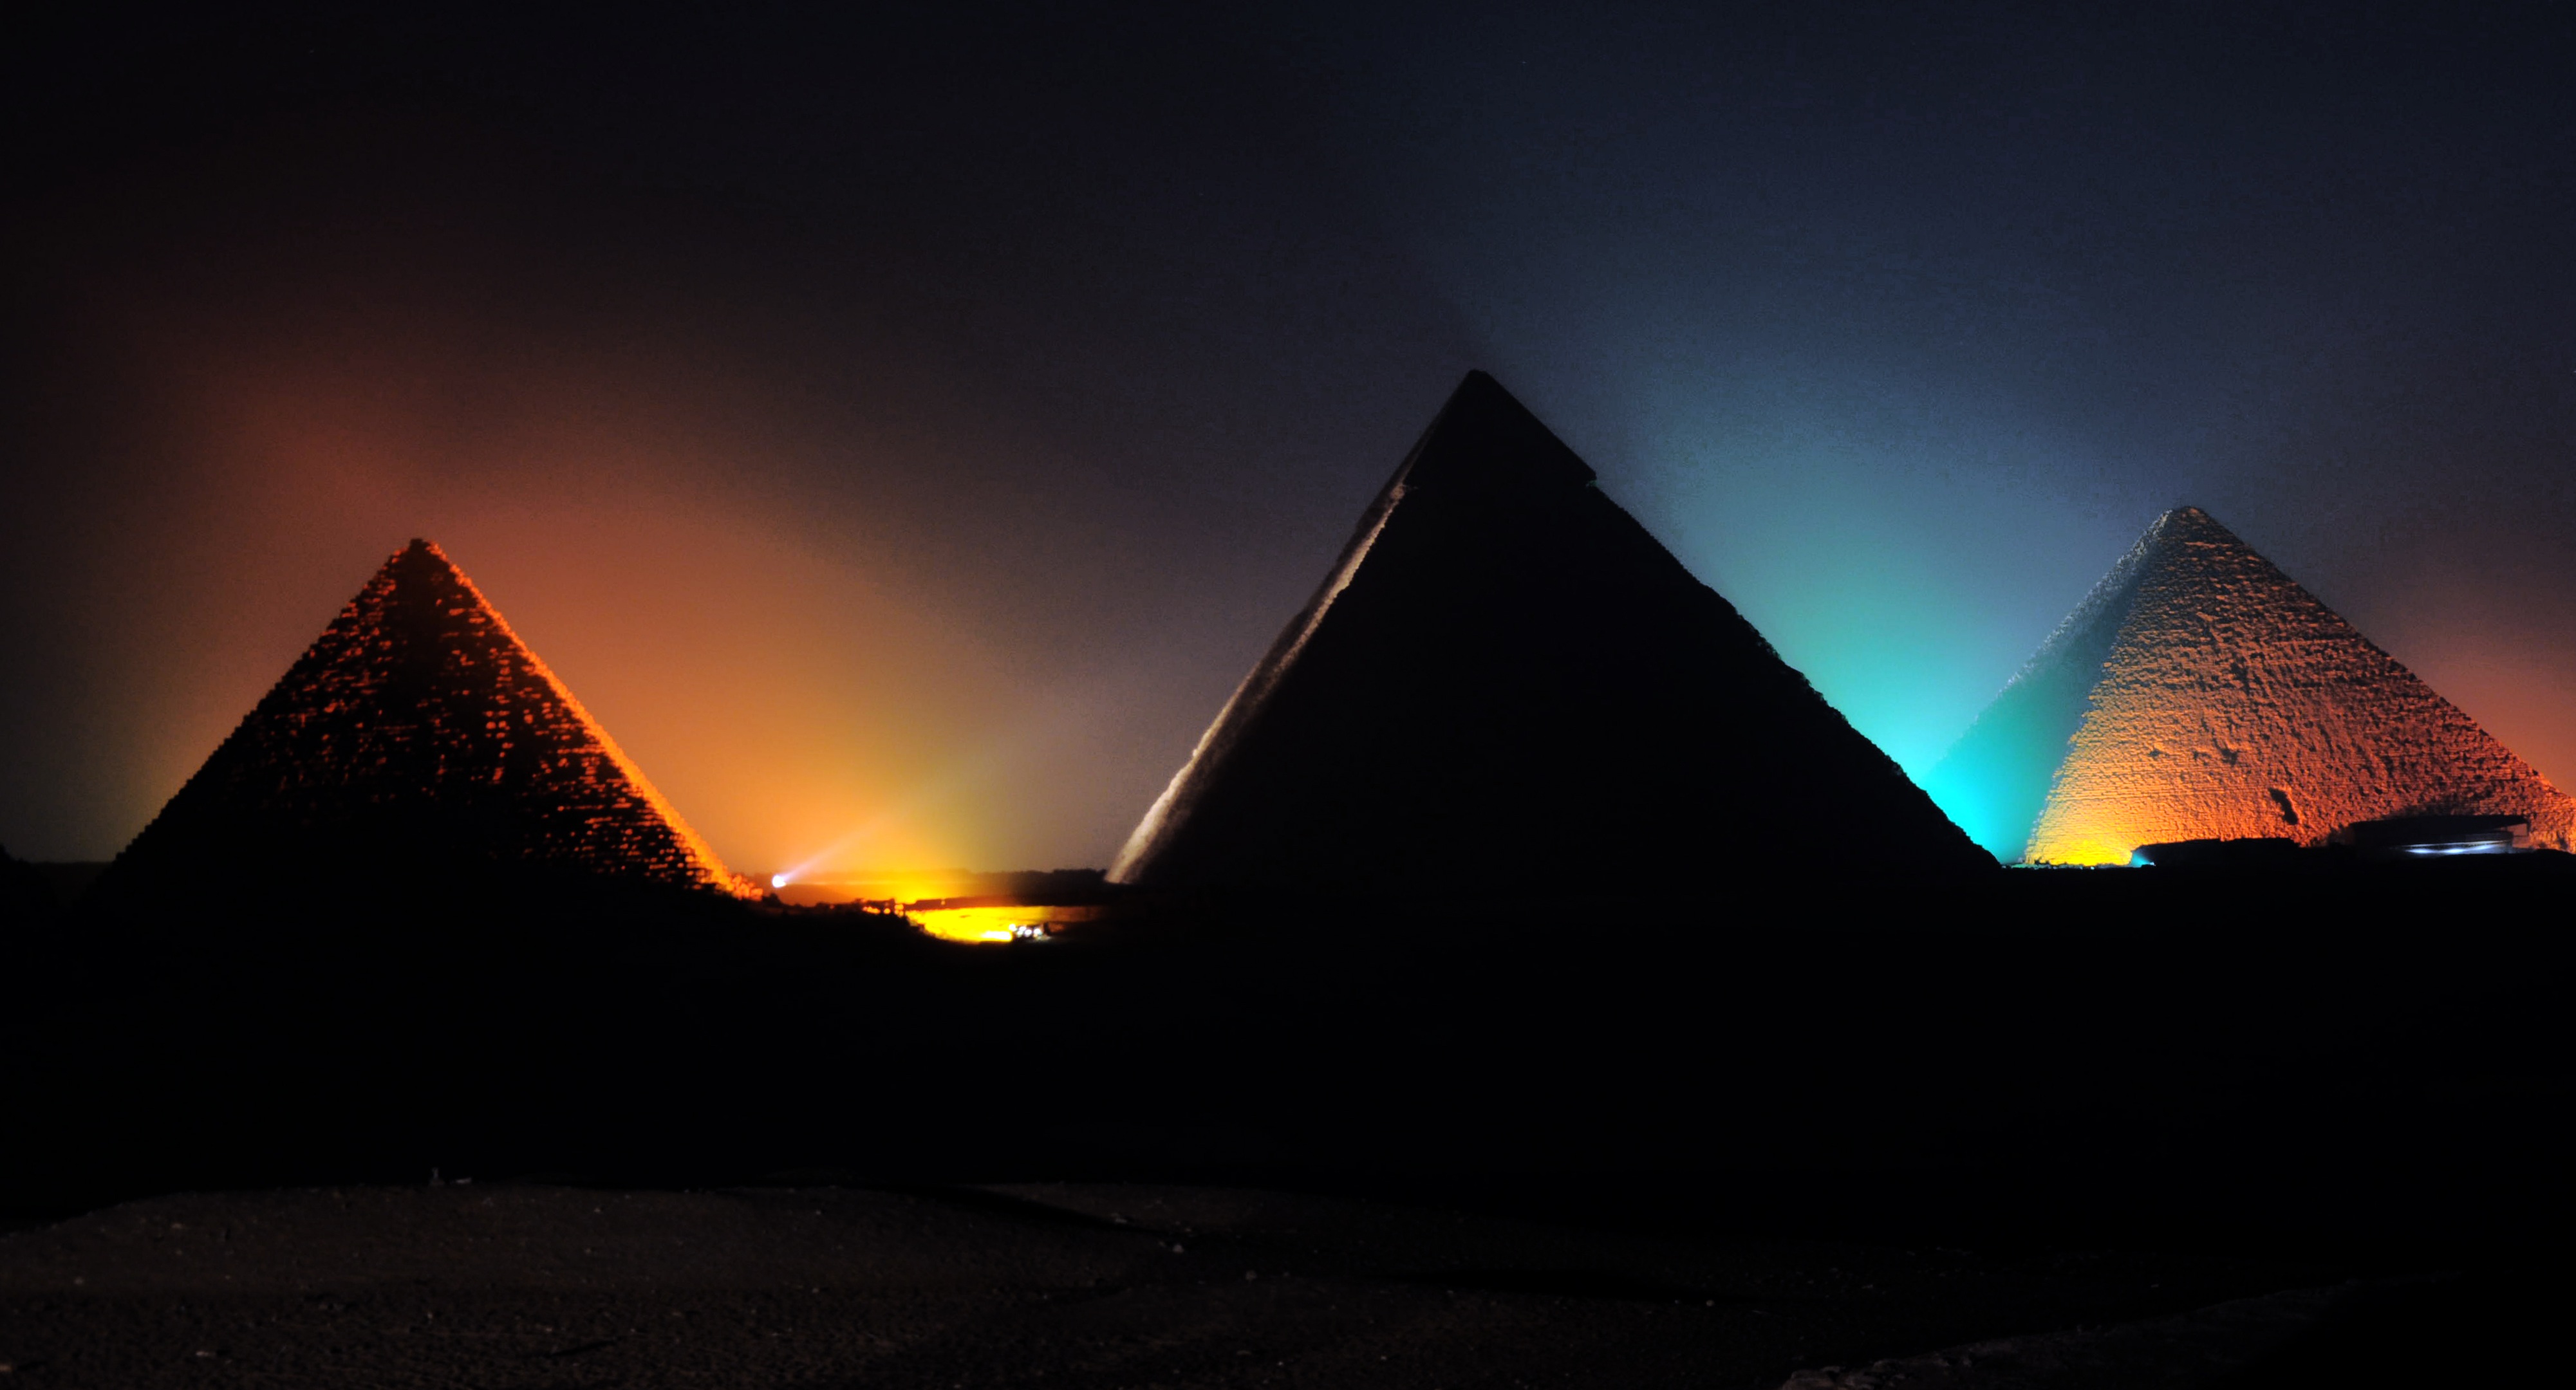
light, night, sunlight, star, dawn, monument, dusk, pyramid, landmark, darkness, light show, giza, giza show, night show